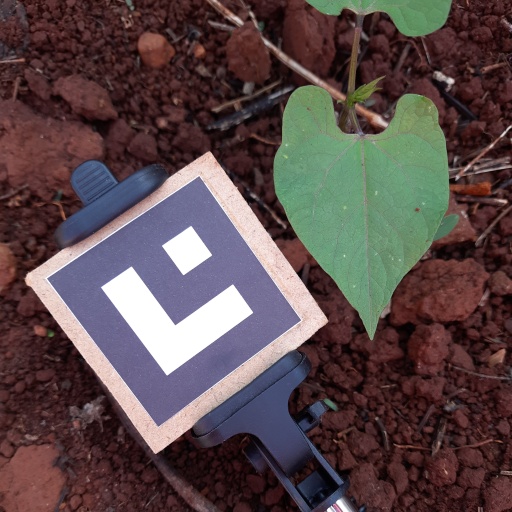
Observations: flat surface, no eating holes, under shade